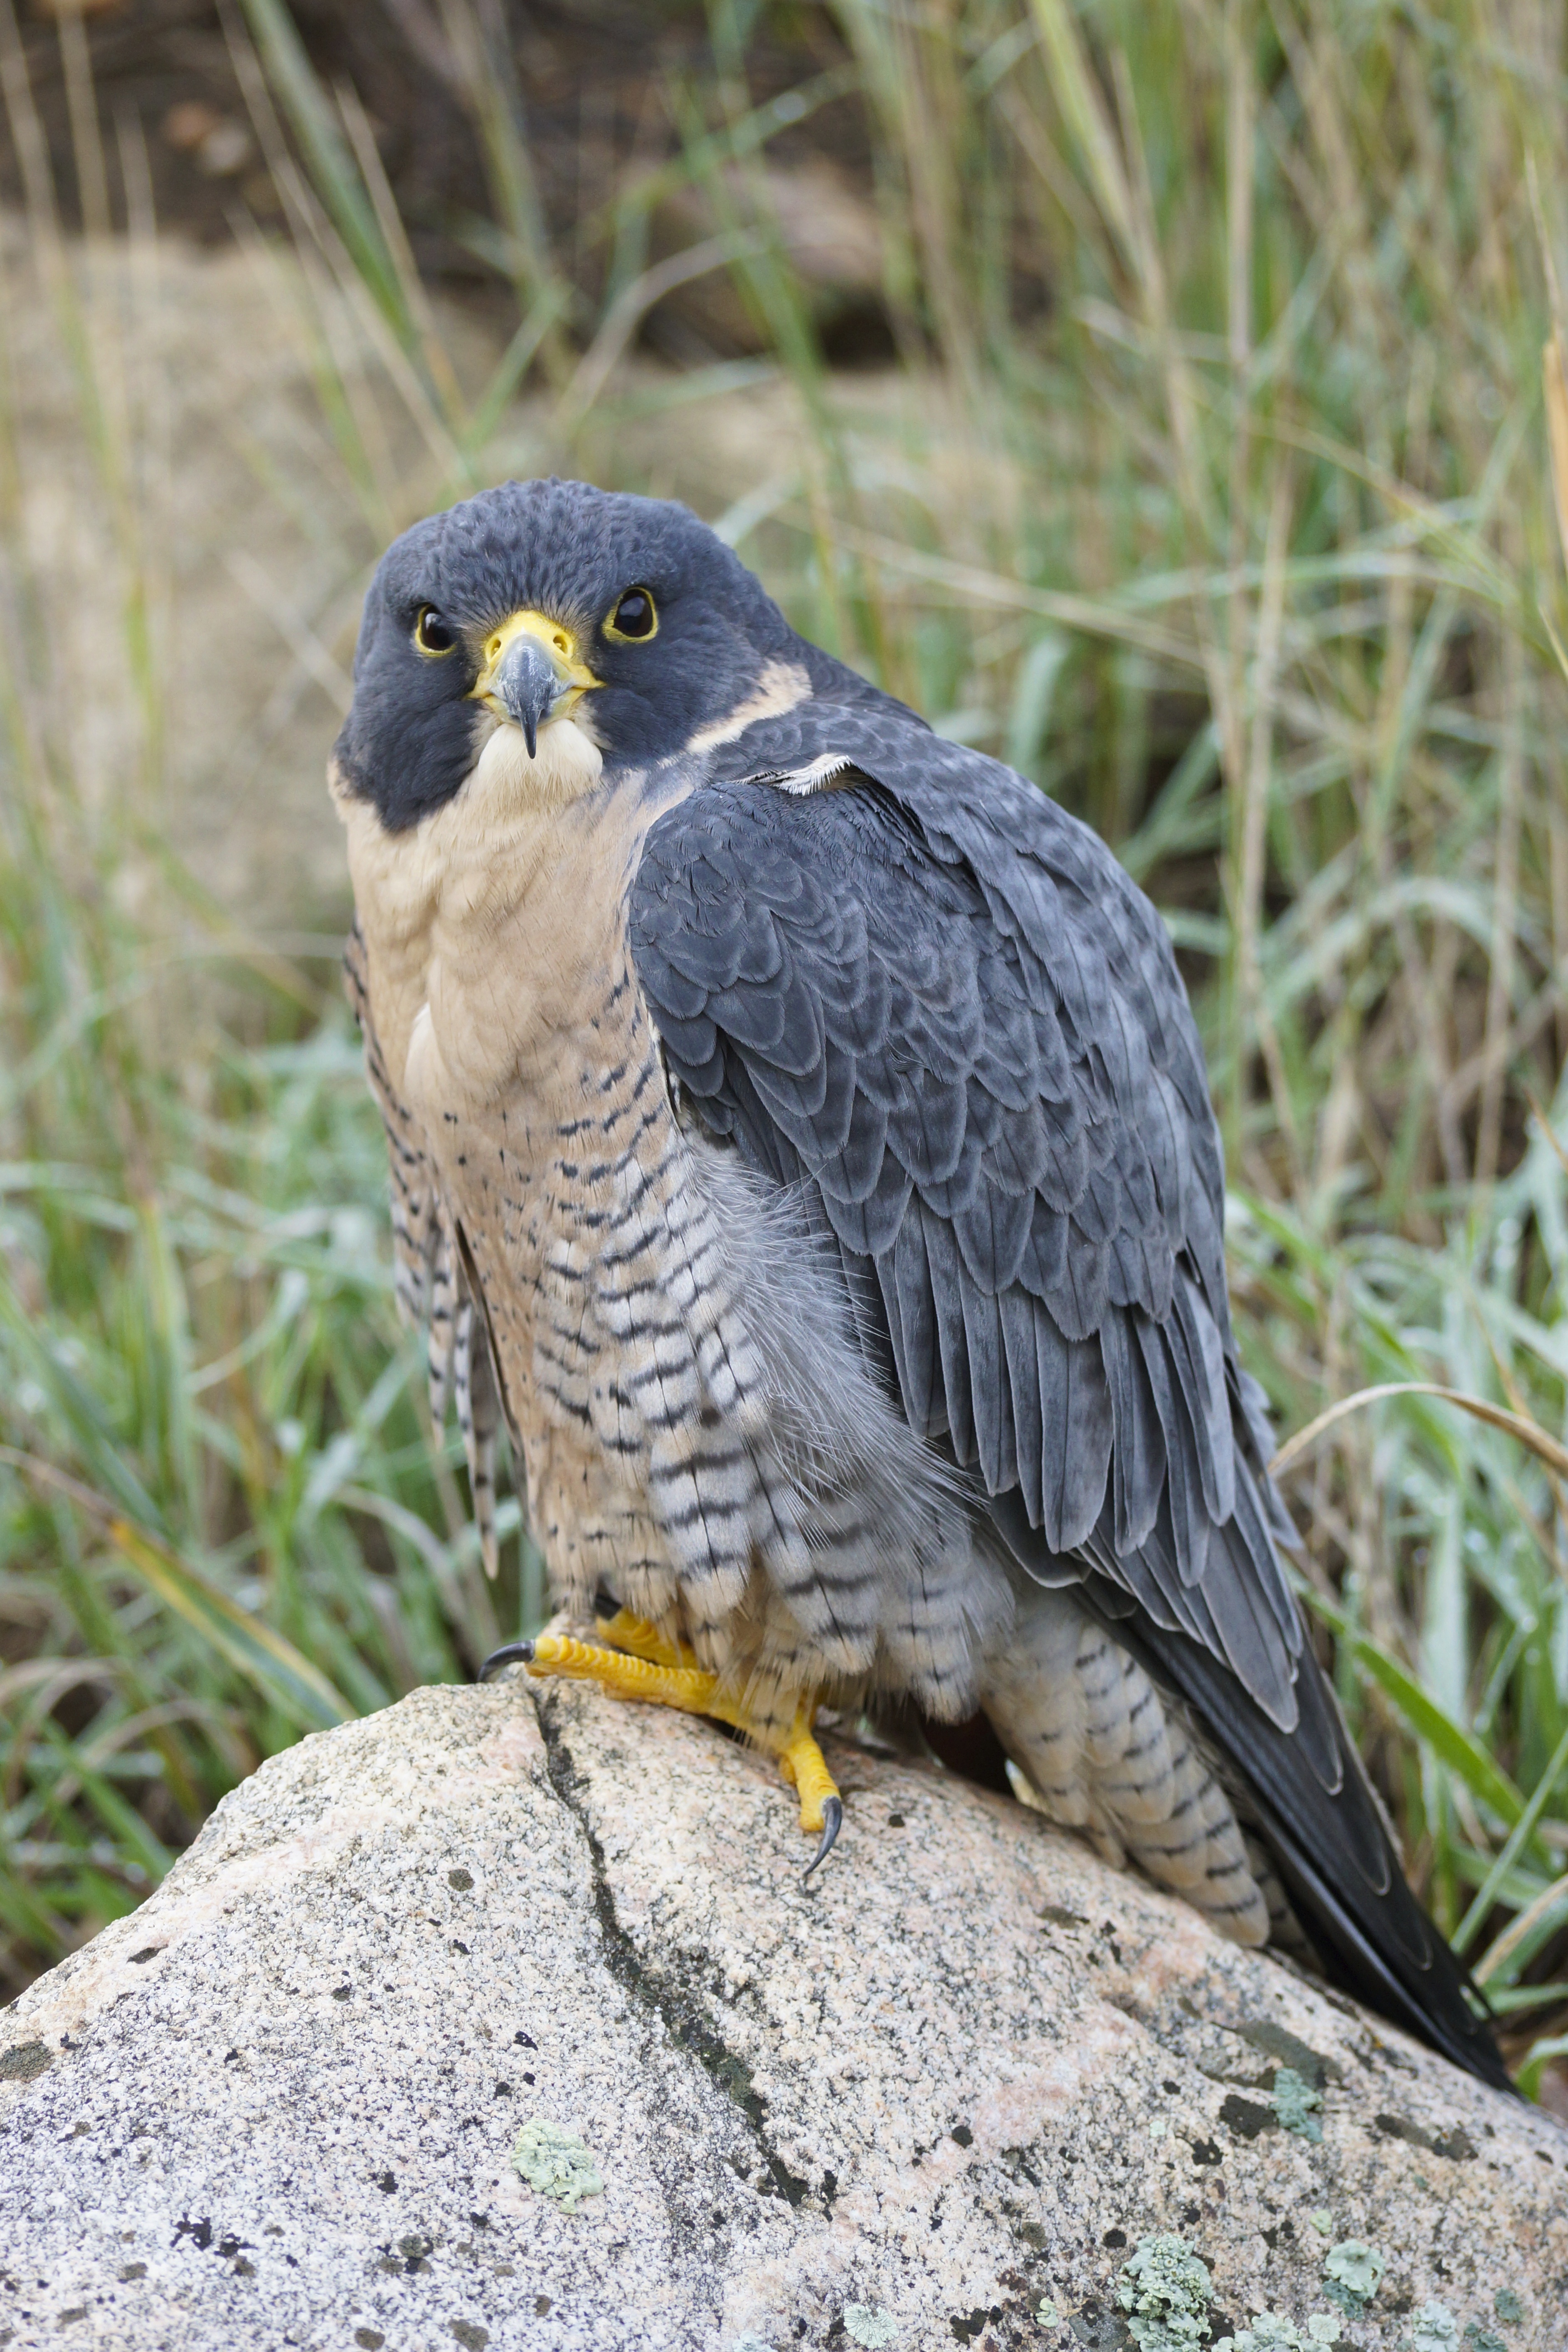
nature, bird, wing, wildlife, portrait, beak, hawk, fauna, raptor, bird of prey, ornithology, vertebrate, falcon, buzzard, peregrine, accipitriformes